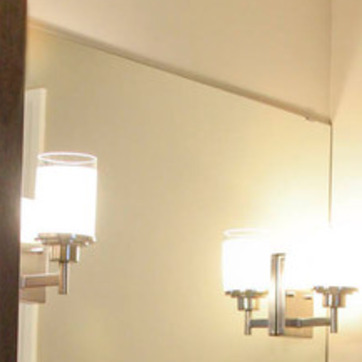
Material: mirror